Drew Remenda

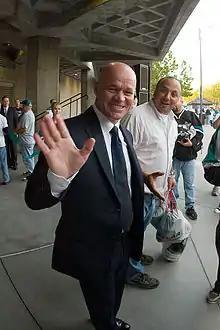
Drew Remenda in 2007

Drew Remenda (born April 13, 1962) is a Canadian former hockey coach, radio broadcaster, and television hockey analyst. He currently is a radio and television broadcaster for the San Jose Sharks. He served as colour commentator for television broadcasts of San Jose Sharks games on CSN California, as well as the co-host of "The Green Zone with Jamie Nye and Drew Remenda" for CKOM in Saskatoon. Remenda has also served as a commentator along with his broadcast partner Randy Hahn for the video games "NHL 2K9" and "NHL 2K10". Remenda worked the 2022 Stanley Cup Playoffs for TNT.